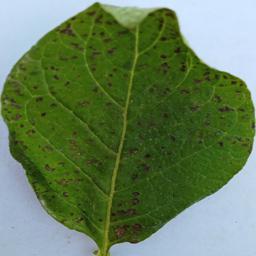
Etiqueta: Tizon_Temprano